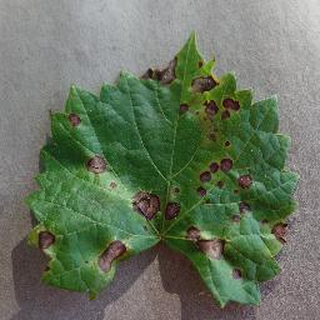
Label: grape_black_rot